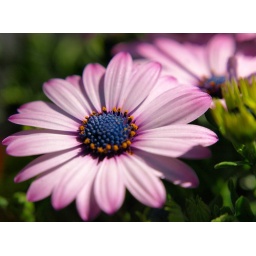
Just a random flower in a random flower pot outside a random store in the Hamptons